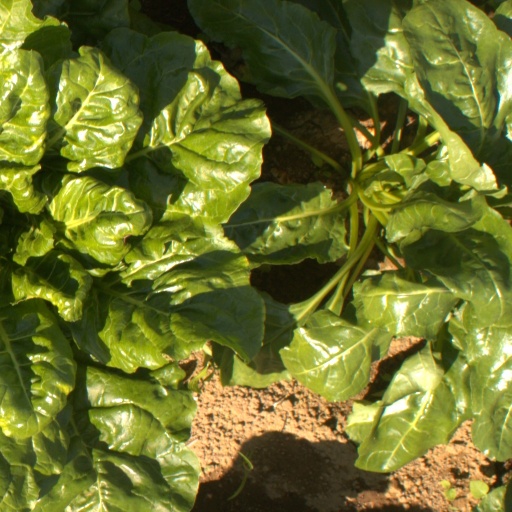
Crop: sugar beet